The Shuroo Process

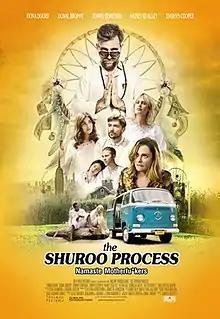
Poster

The Shuroo Process is a 2021 American comedy-drama film directed by Emrhys Cooper (in his directorial debut), written by Cooper and Donal Brophy, produced by Glen Trotiner, Benjamin J. Murray, Lynn Mancinelli, Brophy, and Cooper, and starring Fiona Dourif, Brophy, Tommy Dorfman, Cooper, Rainey Qualley, Olivia Sui, Taylor Bagley, Cornelia Guest, Mancinelli, Jeff Burnett, Rachel McDowall, Jeff Hephner, Hakeem Kae-Kazim, and Brad Dourif. Zachary Quinto served as an executive producer of the film.